Thomas Radclyffe, 3rd Earl of Sussex

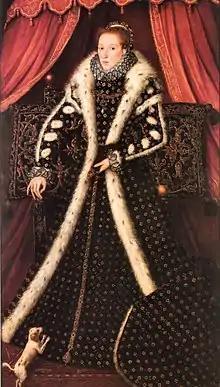
Frances Sydney The Countess of Sussex c. 1570–75

Thomas Radclyffe (or Ratclyffe), 3rd Earl of Sussex KG (c. 15259 June 1583), was Lord Deputy of Ireland during the Tudor period of English history, and a leading courtier during the reign of Elizabeth I.